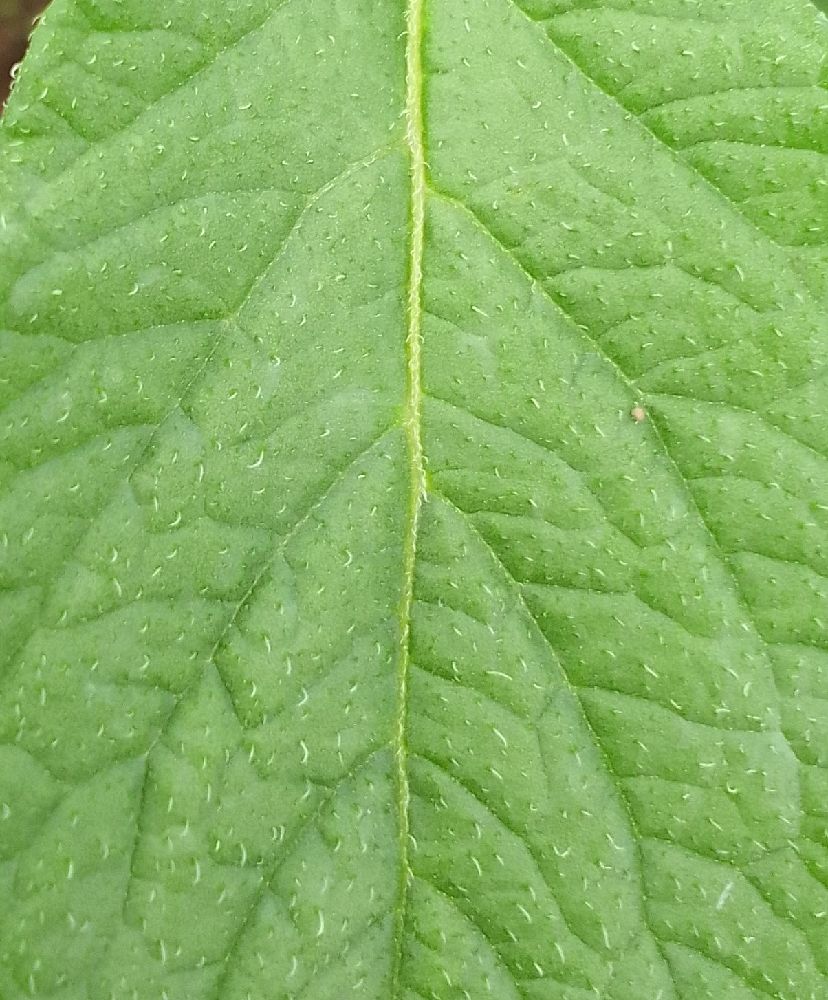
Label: Healthy